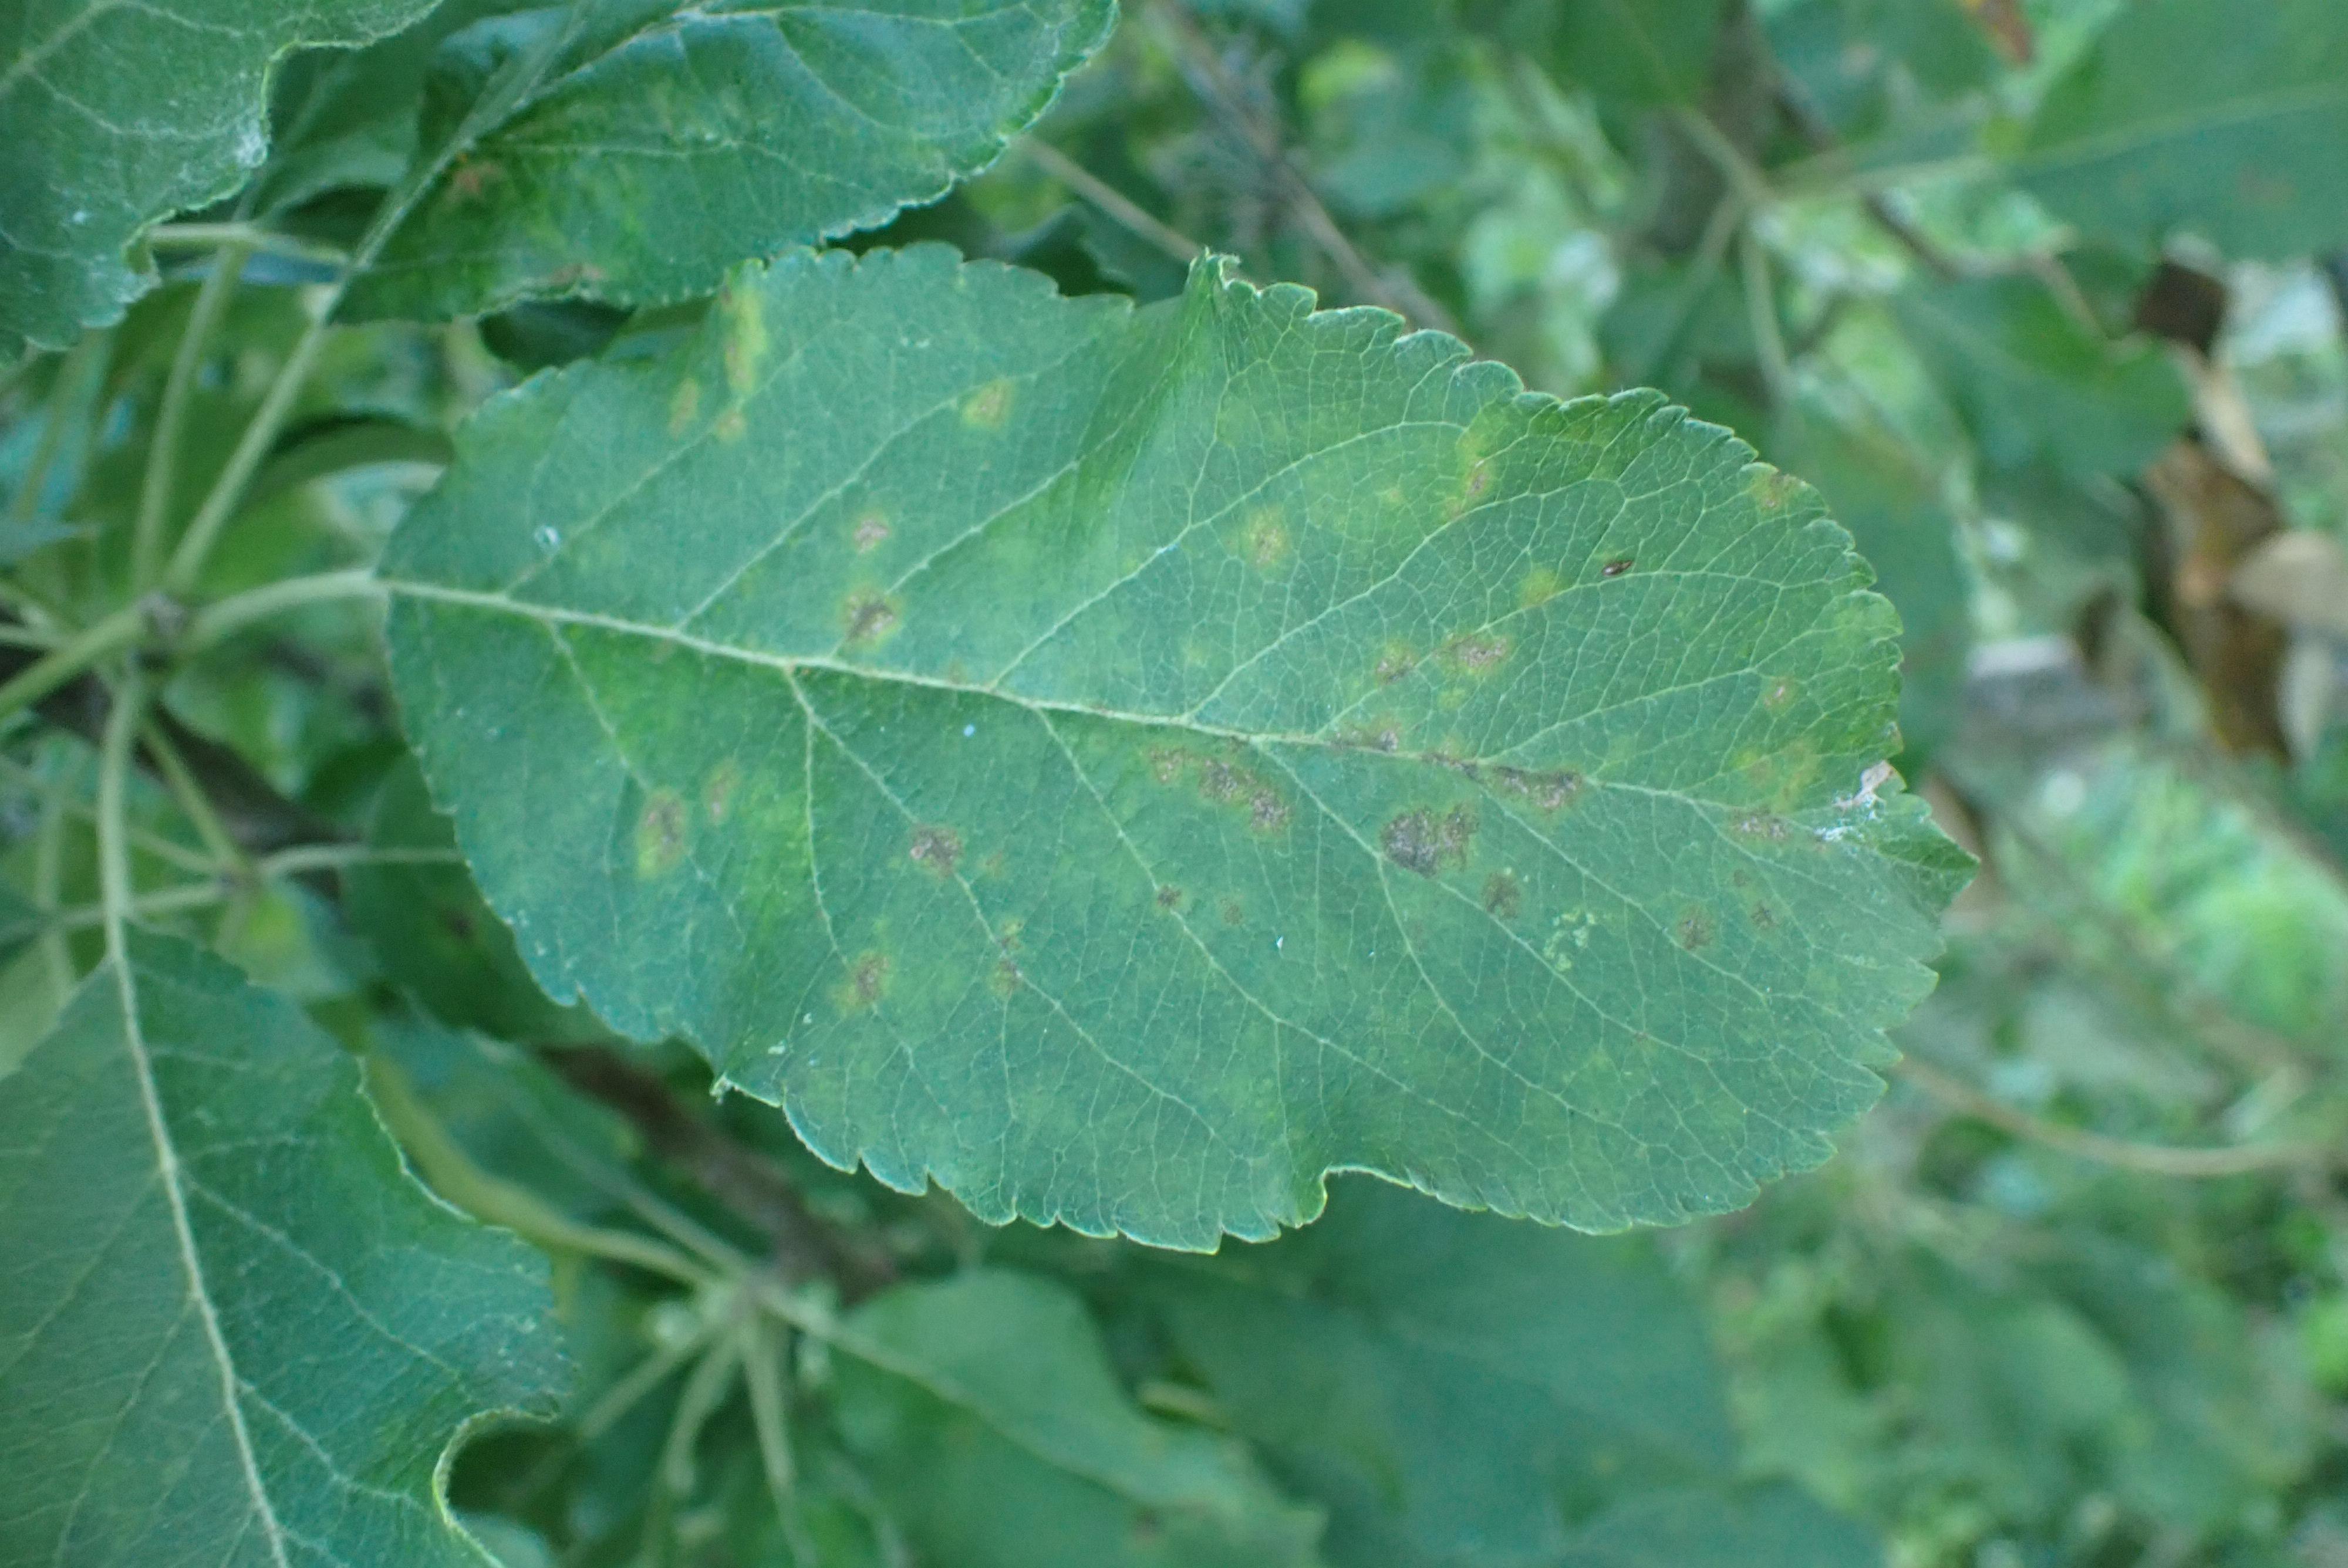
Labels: scab